Interstate 75 in Michigan

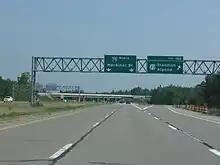
Photograph showing the

I-75/US 23 enters the southern reaches of the suburban Tri-Cities at Bridgeport and proceeds northward through the area. The freeway passes to the east of downtown Saginaw. I-675 splits off to run westward into downtown, and I-75 curves around to the northwest to cross the Saginaw River on the Zilwaukee Bridge in the suburb of Zilwaukee. North of the river, I-675 reconnects to I-75, which continues northward into Bay County. The freeway passes to the west of Bay City, encountering the interchange marking the eastern end of US 10 and the western end of M-25. From there, I-75/US 23 curves northwesterly to bypass Kawkawlin before continuing north to the Standish area through farmlands inland from the Saginaw Bay. West of Standish, US 23 splits to follow the Lake Huron shoreline, and I-75 turns northwesterly to run inland.